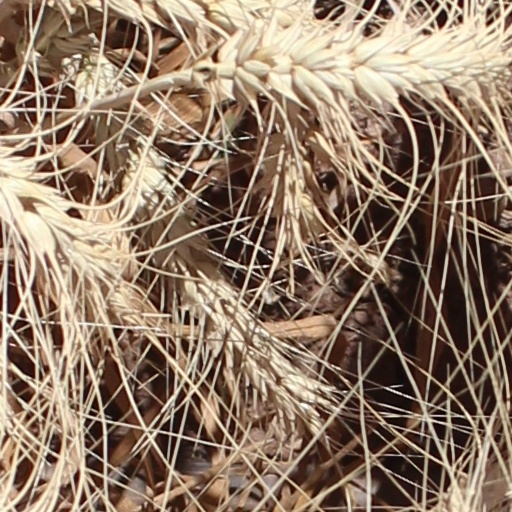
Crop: wheat